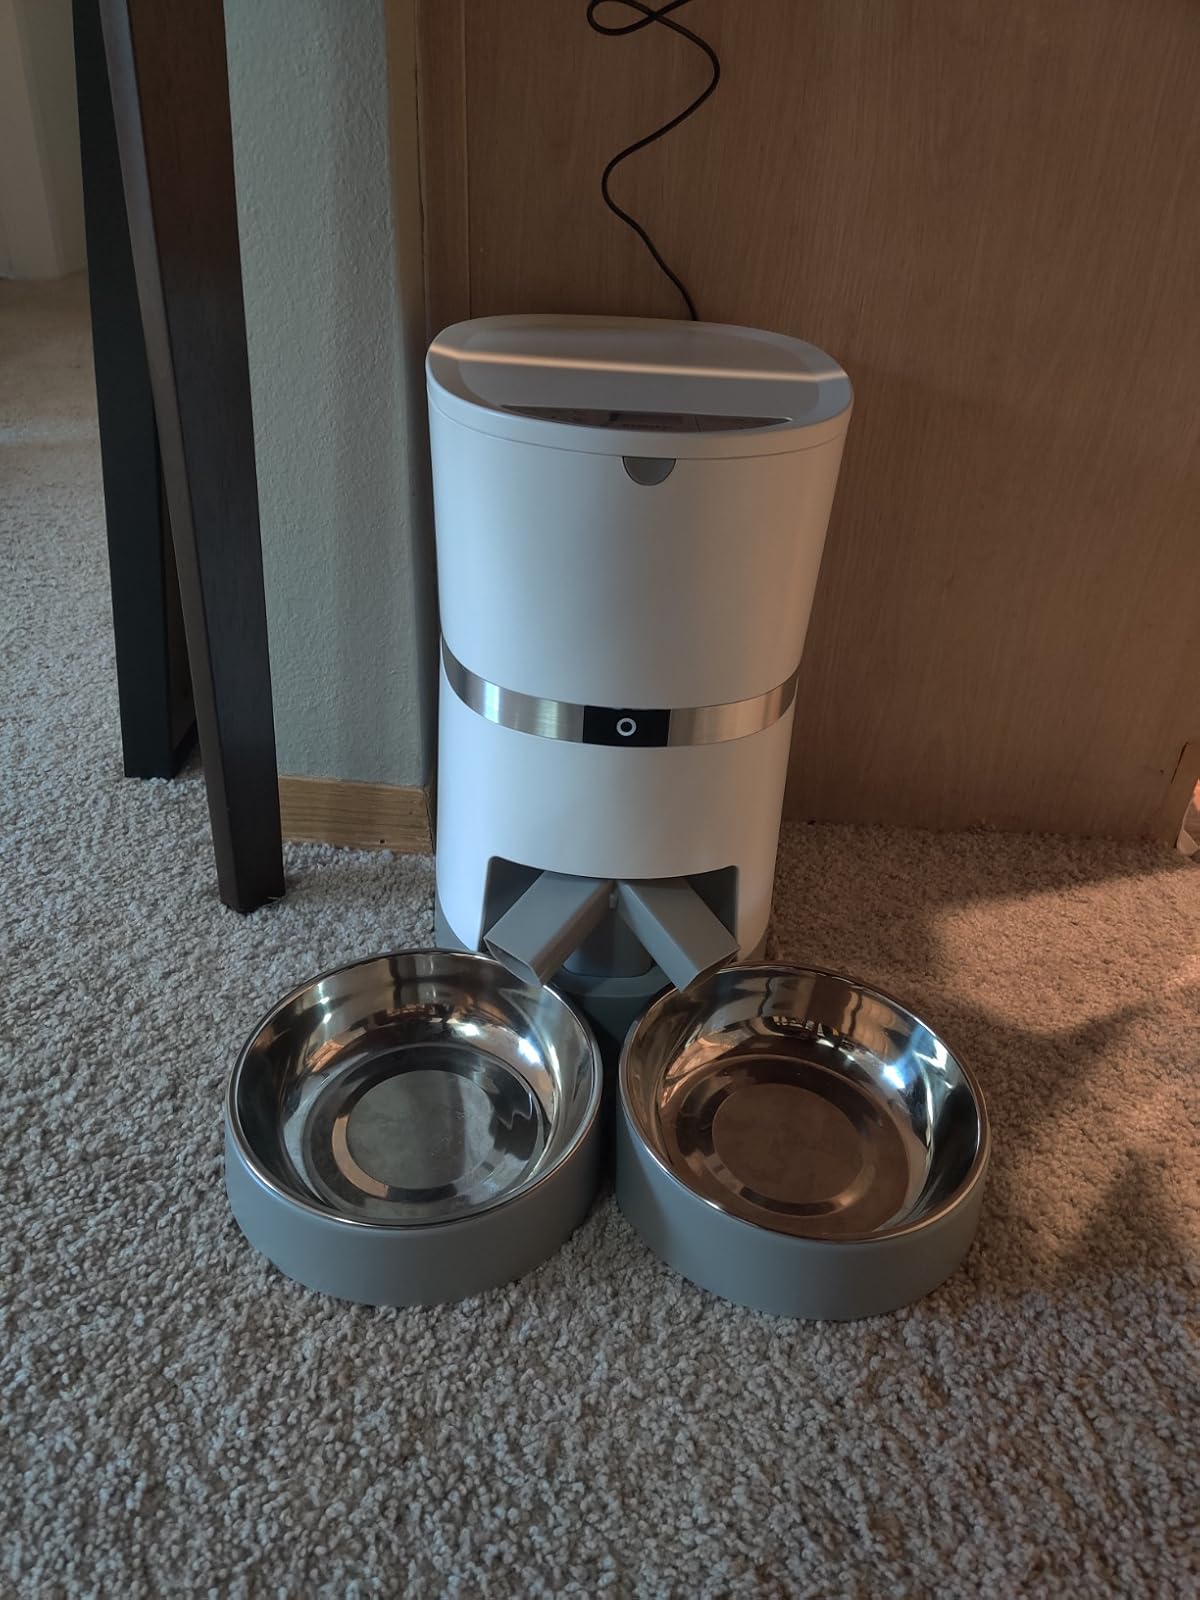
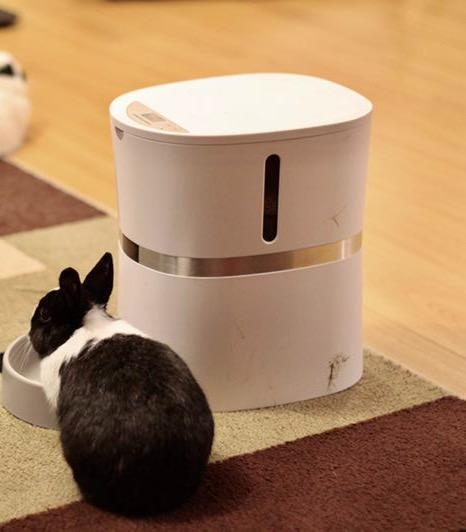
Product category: items_feeder
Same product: no